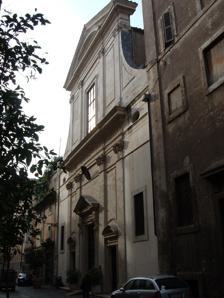
Building: Santa Maria del Suffragio, Rome
Country: Italy
Year built: 1685
For other churches of the same name, see Santa Maria del Suffragio . Church in Rome, Italy Santa Maria del Suffragio Facade Click on the map for a fullscreen view 41°53′52″N 12°27′59″E / 41.8979°N 12.4664°E / 41.8979; 12.4664 Location Via Giulia , Rome Country Italy Denomination Roman Catholic Architecture Architect(s) Carlo Rainaldi Architectural type Church Completed 17th-century Santa Maria del Suffragio is a 17th-century church in the center Rome , Italy . It lies on the via Giulia , in the rione Ponte . In 1592, the Confraternita del Suffragio ("Fraternity of those who succor the suffering") was a purgatorial society established adjacent to the church of Saint Biagio della Pagnotta; their goal was to pray for the spirits of the dead and dying. Two years later, the group received a charter of approval from Pope Clement VIII . In 1620, it was elevated to Arciconfraternita by Pope Paul V . Having outgrown their premises, the group acquired in 1607, part of an unfinished site that originally had been destined to be the Bramante-designed Palace of the Courts. In 1662, the architect Carlo Rainaldi designed the church, which was completed by 1669, with interior decorations continuing till 1685. The interior has frescoes by Cesare Mariani ( Coronation of the Virgin ). The third chapel on the right has a Birth of Mary and an Adoration of the Magi by Giuseppe Bartolomeo Chiari . The third chapel on the left once had the Passion of Christ frescoed on the walls by Lanfranco . The frescoes with the Eternal Father in Gloria and the Assumption in the choir are by Giovanni Battista Beinaschi . See also Santa Maria dell’Orazione e Morte Sources Romecity entry External links Media related to Santa Maria del Suffragio (Rome) at Wikimedia Commons Portals : Architecture Catholicism Italy Authority control databases International VIAF National Germany This article about a Roman Catholic church building in Italy is a stub . You can help Wikipedia by expanding it . v t e